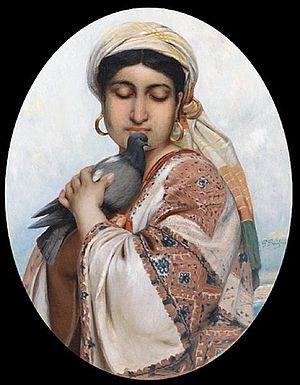
Polydore Beaufaux, né à Court-Saint-Étienne le 30 novembre 1829 et mort à Wavre le 7 mai 1905, est un peintre belge.